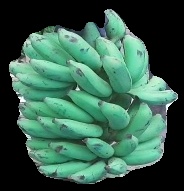
Variety: elakki-bale
Grade: grade3